Tropical cyclones in 2014

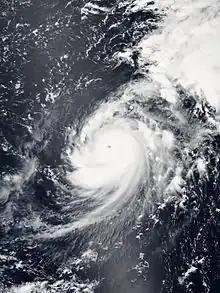
Hurricane Genevieve

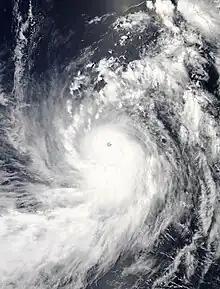
Hurricane Marie

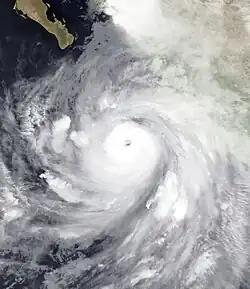
Hurricane Odile

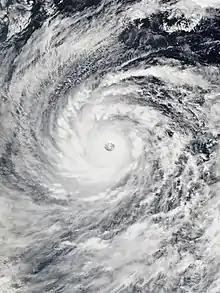
Typhoon Vongfong

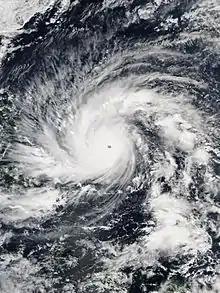
Typhoon Hagupit

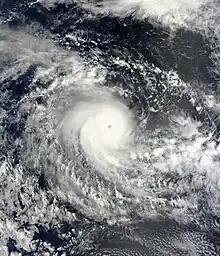
Cyclone Kate

A total of 7 storms formed within the month of November, of which 4 were named. Typhoon Hagupit was the strongest storm of the month and the second-most intense storm of the year, impacting the Philippines a few weeks after Sinlaku affected the Philippines as a tropical depression. Cyclone Qendresa was a rare system that caused damages and 3 deaths in Italy.